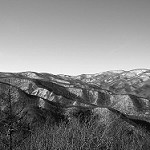
Label: B & W